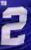
Number: 2